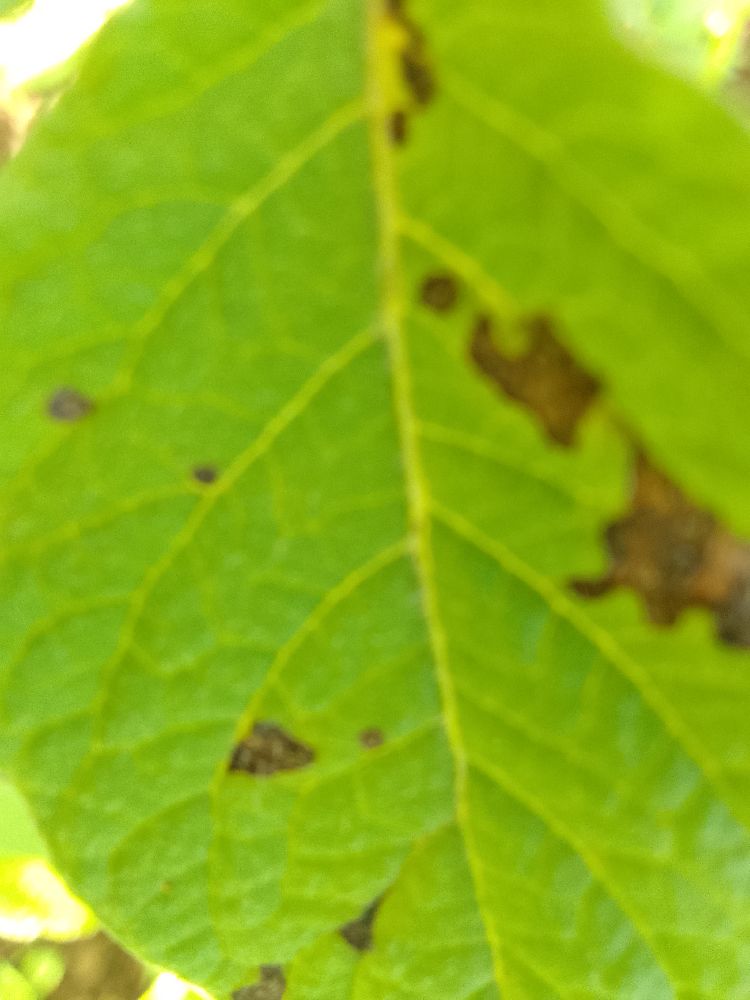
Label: Early blight